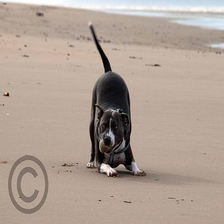
Species: dog
Breed: staffordshire bull terrier